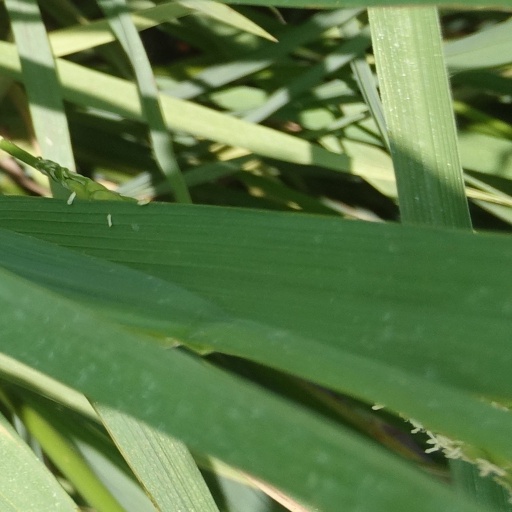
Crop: rice